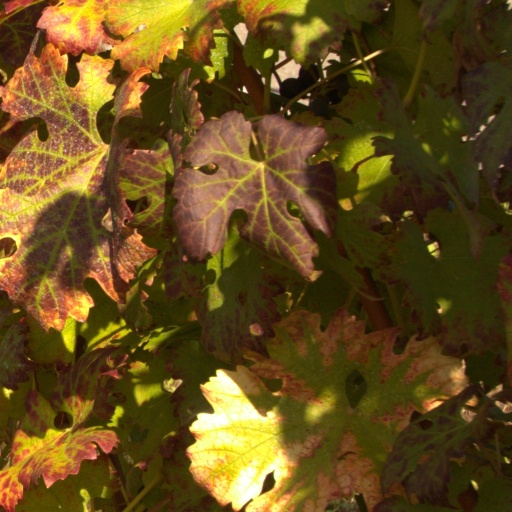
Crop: grape